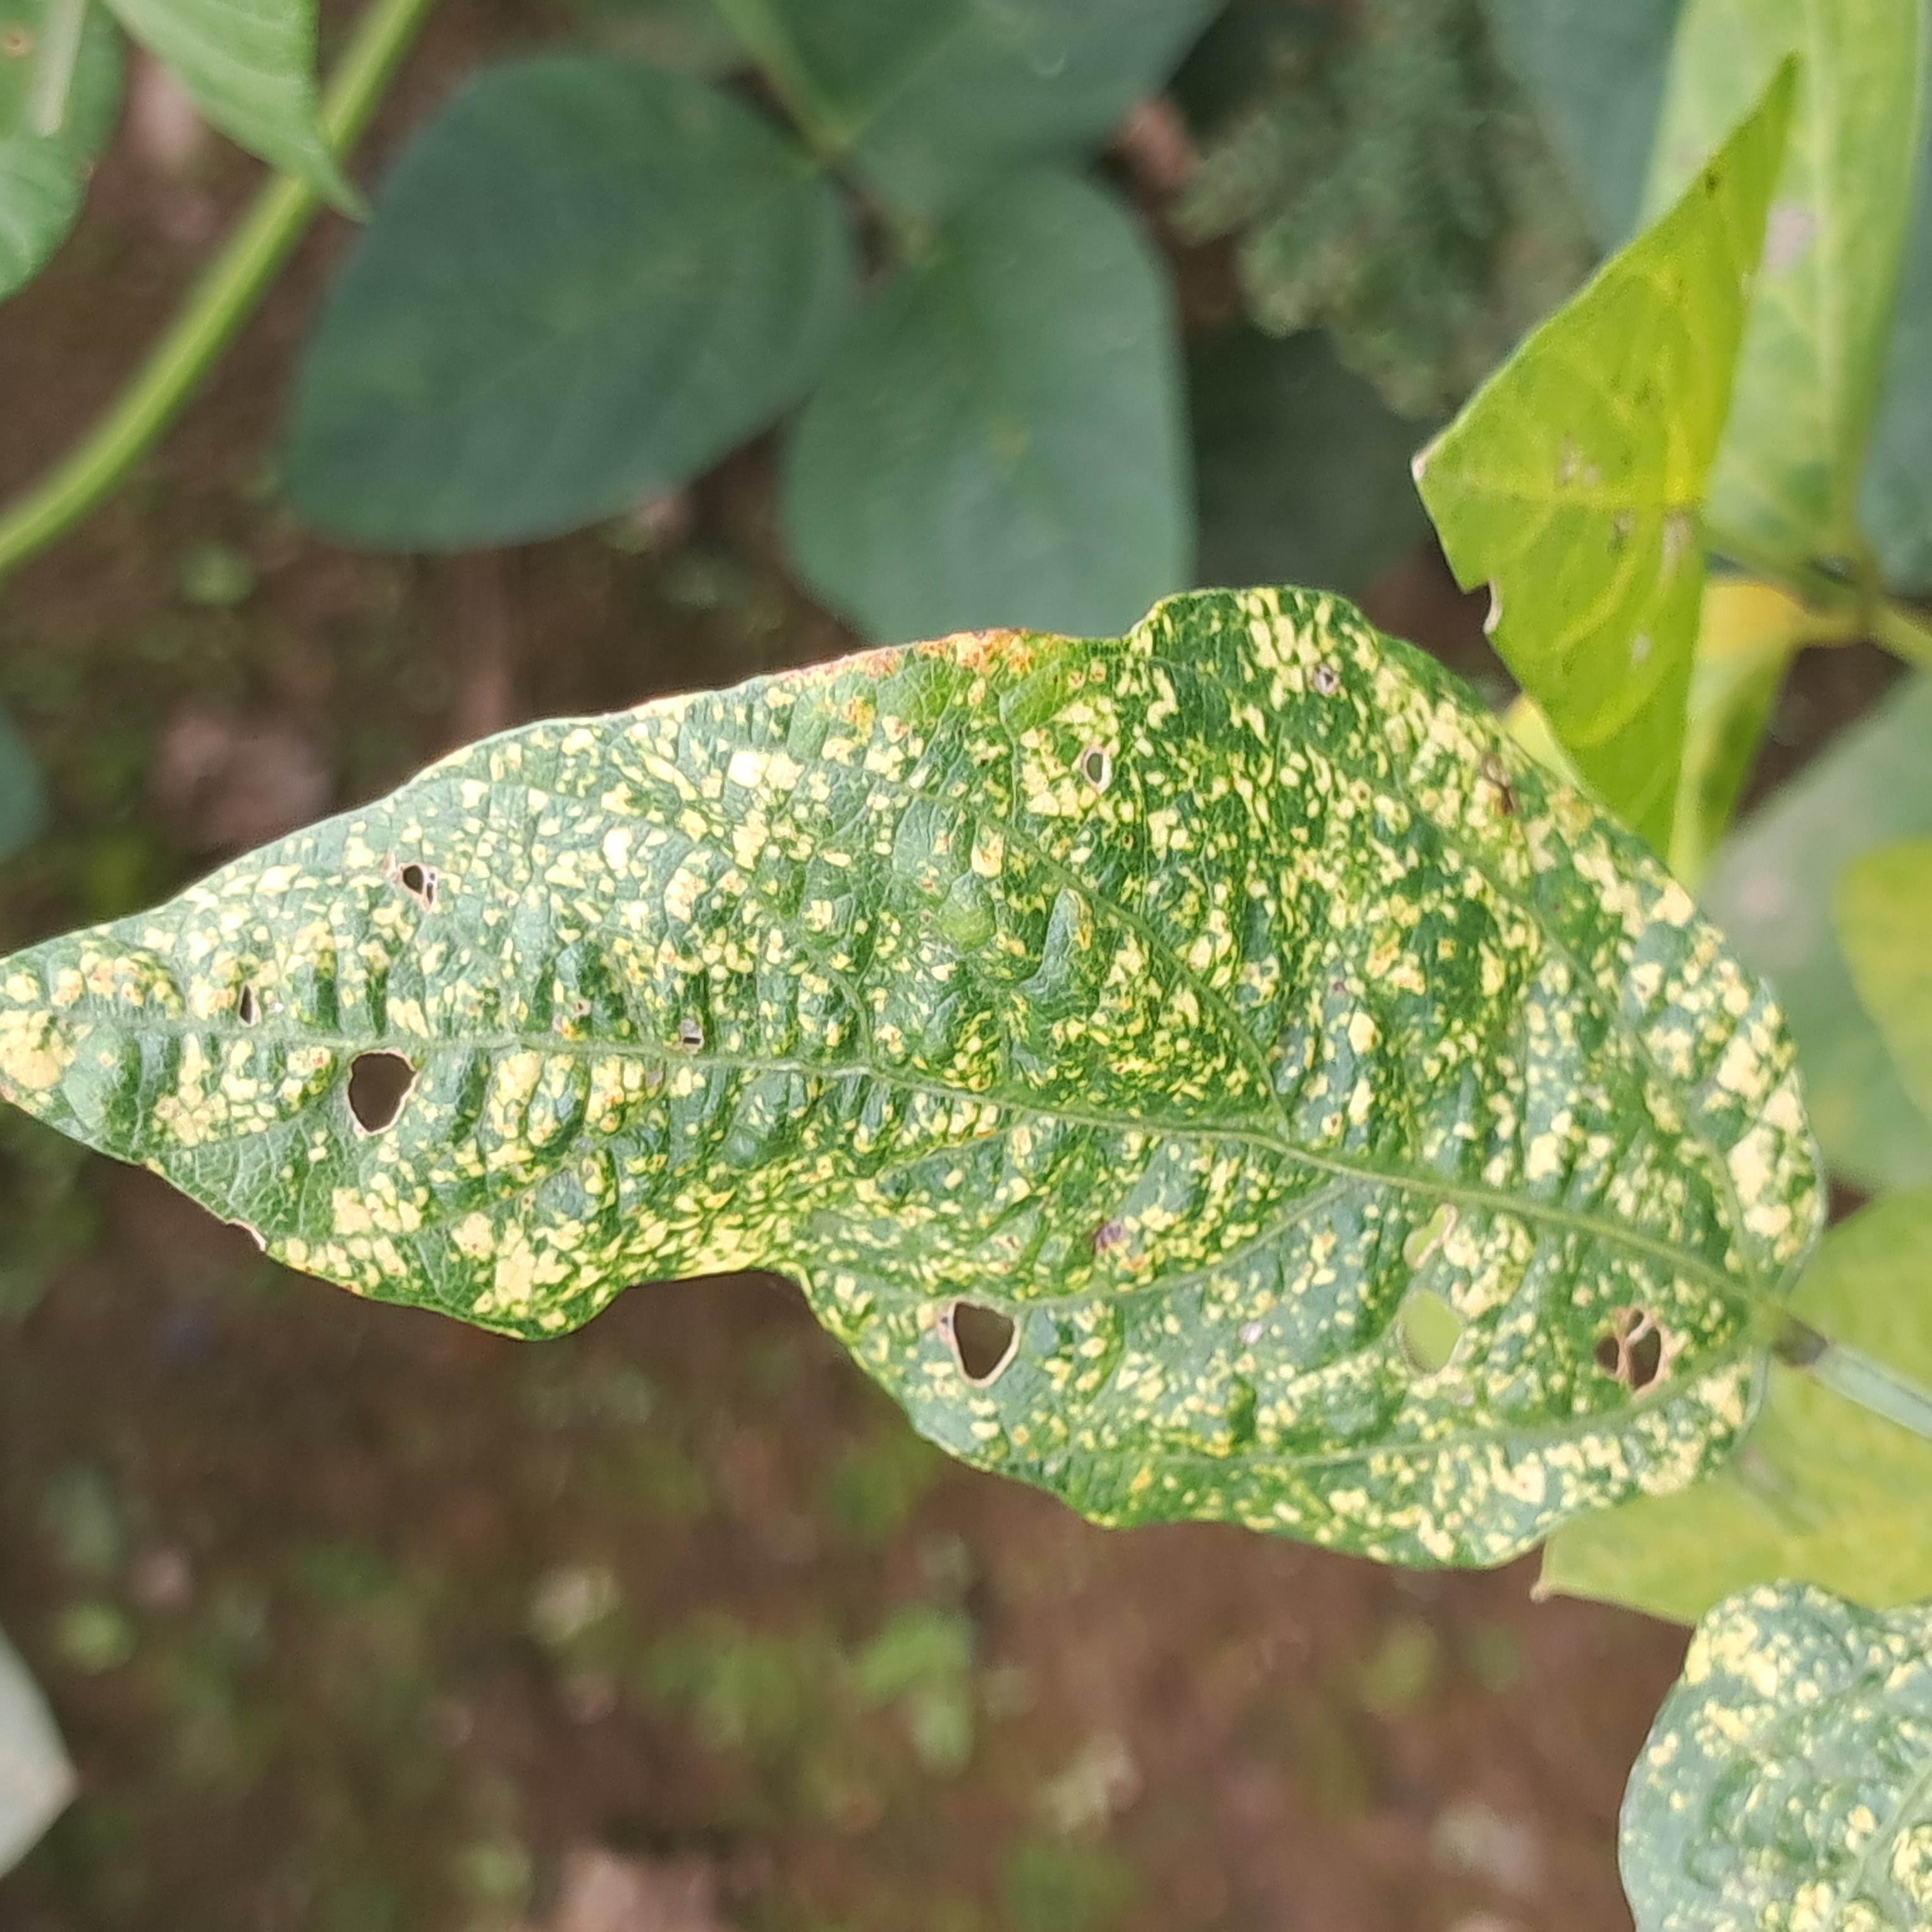
Label: Mosaic